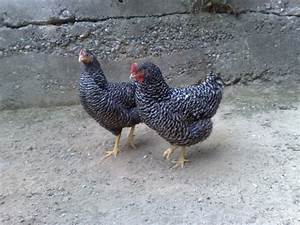
Label: chicken